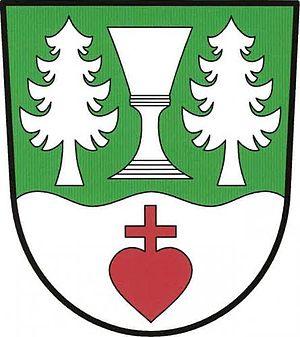
Nové Hutě est une commune du district de Prachatice, dans la région de Bohême-du-Sud, en République tchèque. Sa population s'élevait à 88 habitants en 2018.